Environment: real
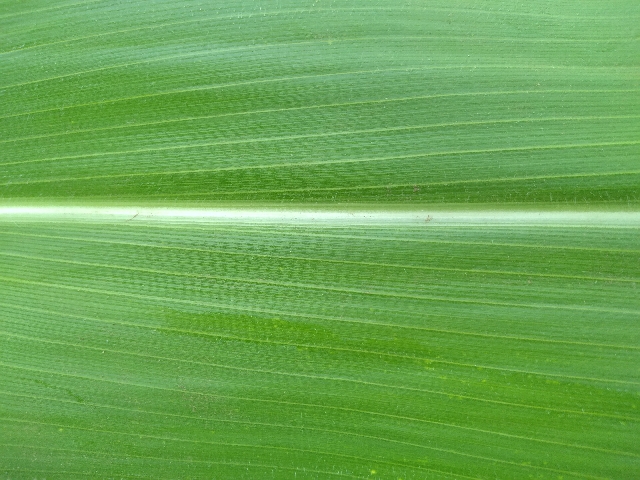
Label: healthy